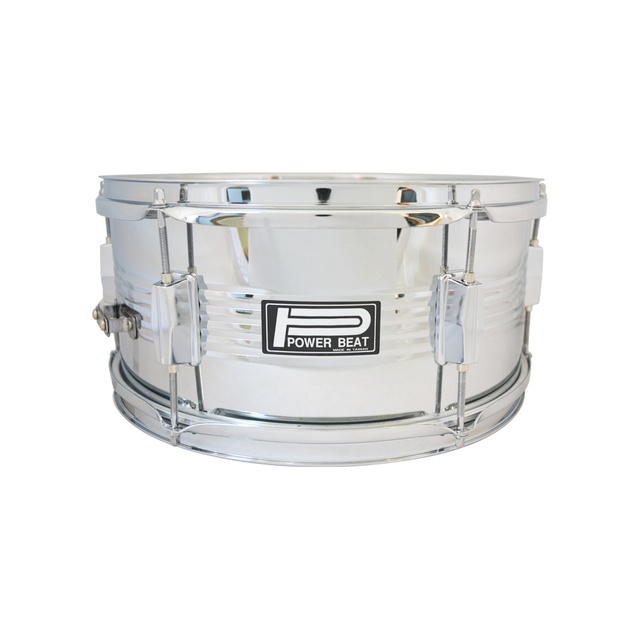
TAROLA MET 14X6 1/2" 6 LUGS POWERBEAT SD-103/6 SD-103/6
Brand: Powerbeat
Práctico, excelente construcción, durabilidad y calidad en sonido, es lo que ofrece Power Beat. Medida: 6.5x14 pulgadas. Color: Metálico. 6 lugs.
Category: Arts & Entertainment > Hobbies & Creative Arts > Musical Instruments > Percussion > Snare Drums > Metal Snare Drums